Łódź Voivodeship

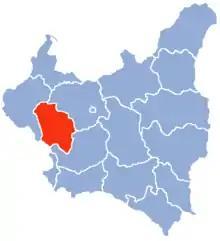
Łódź Voivodeship 1921–1939

Protected areas in Łódź Voivodeship include seven Landscape Parks, as listed below.